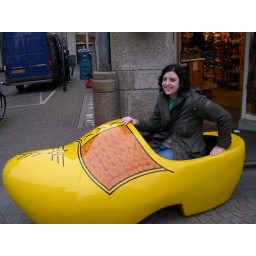
In a wooden shoe in Amsterdam